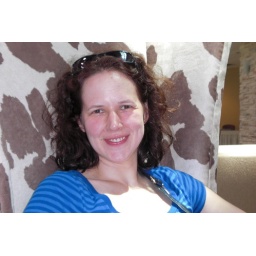
Me in a cow chair